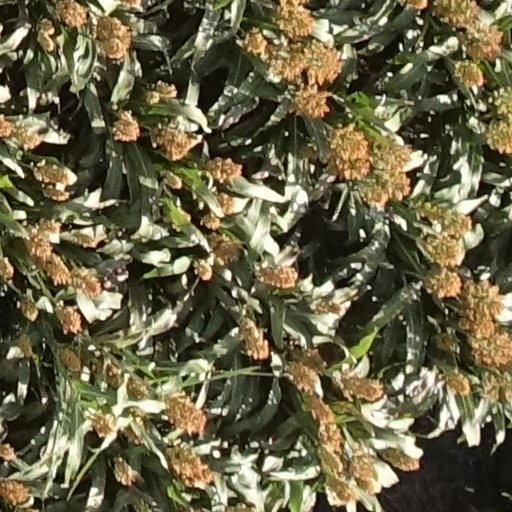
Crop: sorghum